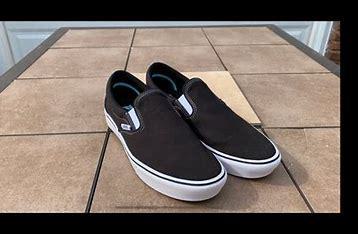
Brand: Vans
Model: Comfycush Slip On